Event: Typhoon Ruby
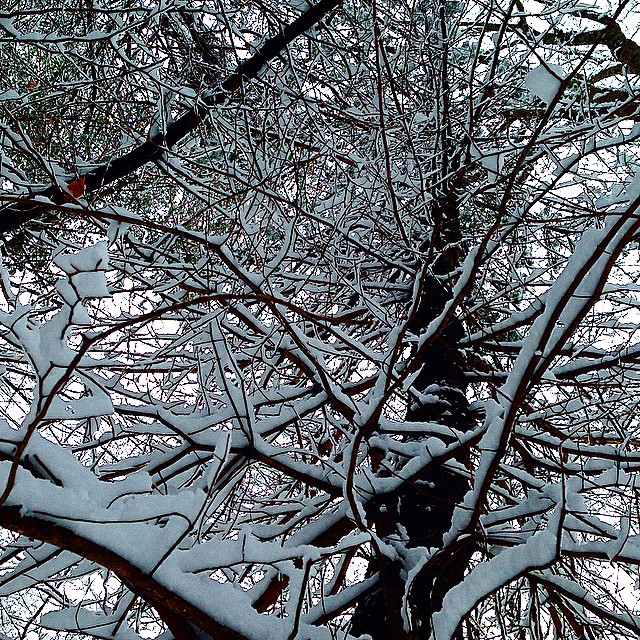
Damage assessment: no_damage